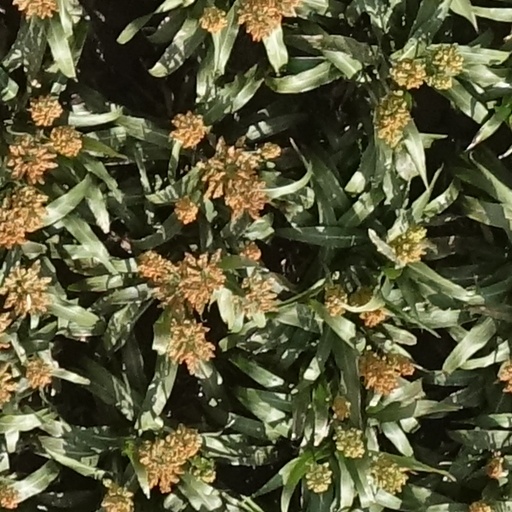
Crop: sorghum